Jiuzhangli metro station

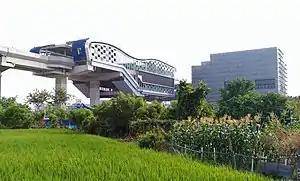

Jiuzhangli is a metro station on the Green Line operated by Taichung Metro in Wuri District, Taichung, Taiwan.